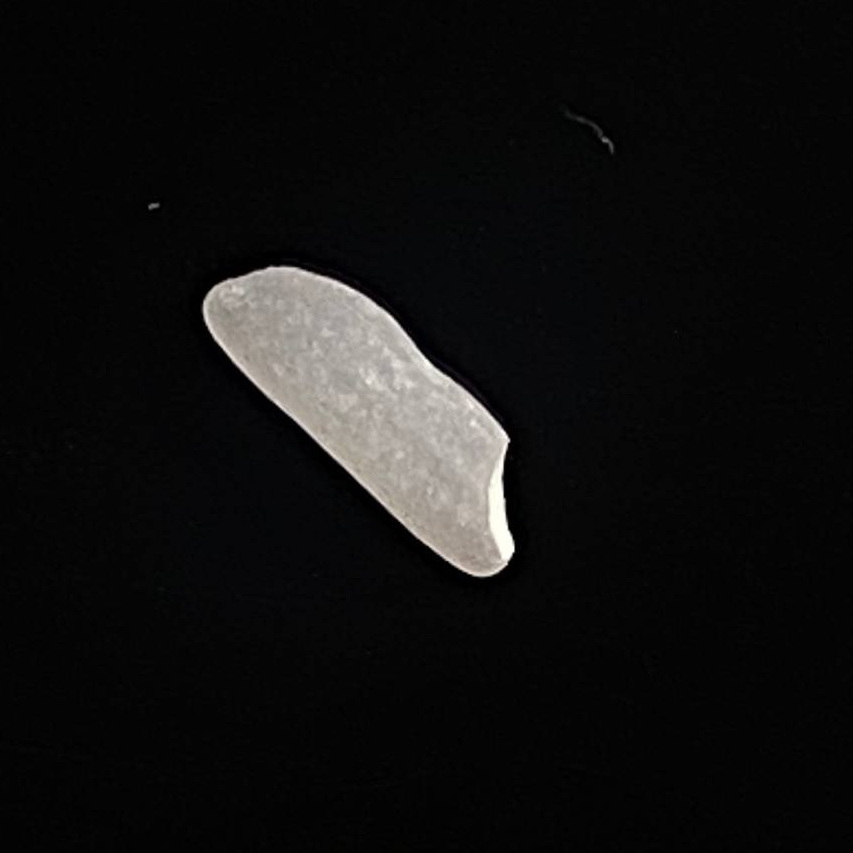
Rice variety: Katari_Polao